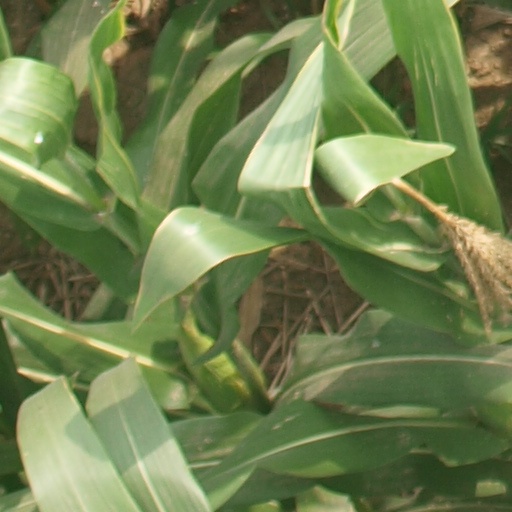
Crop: maize; corn